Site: brandenburg
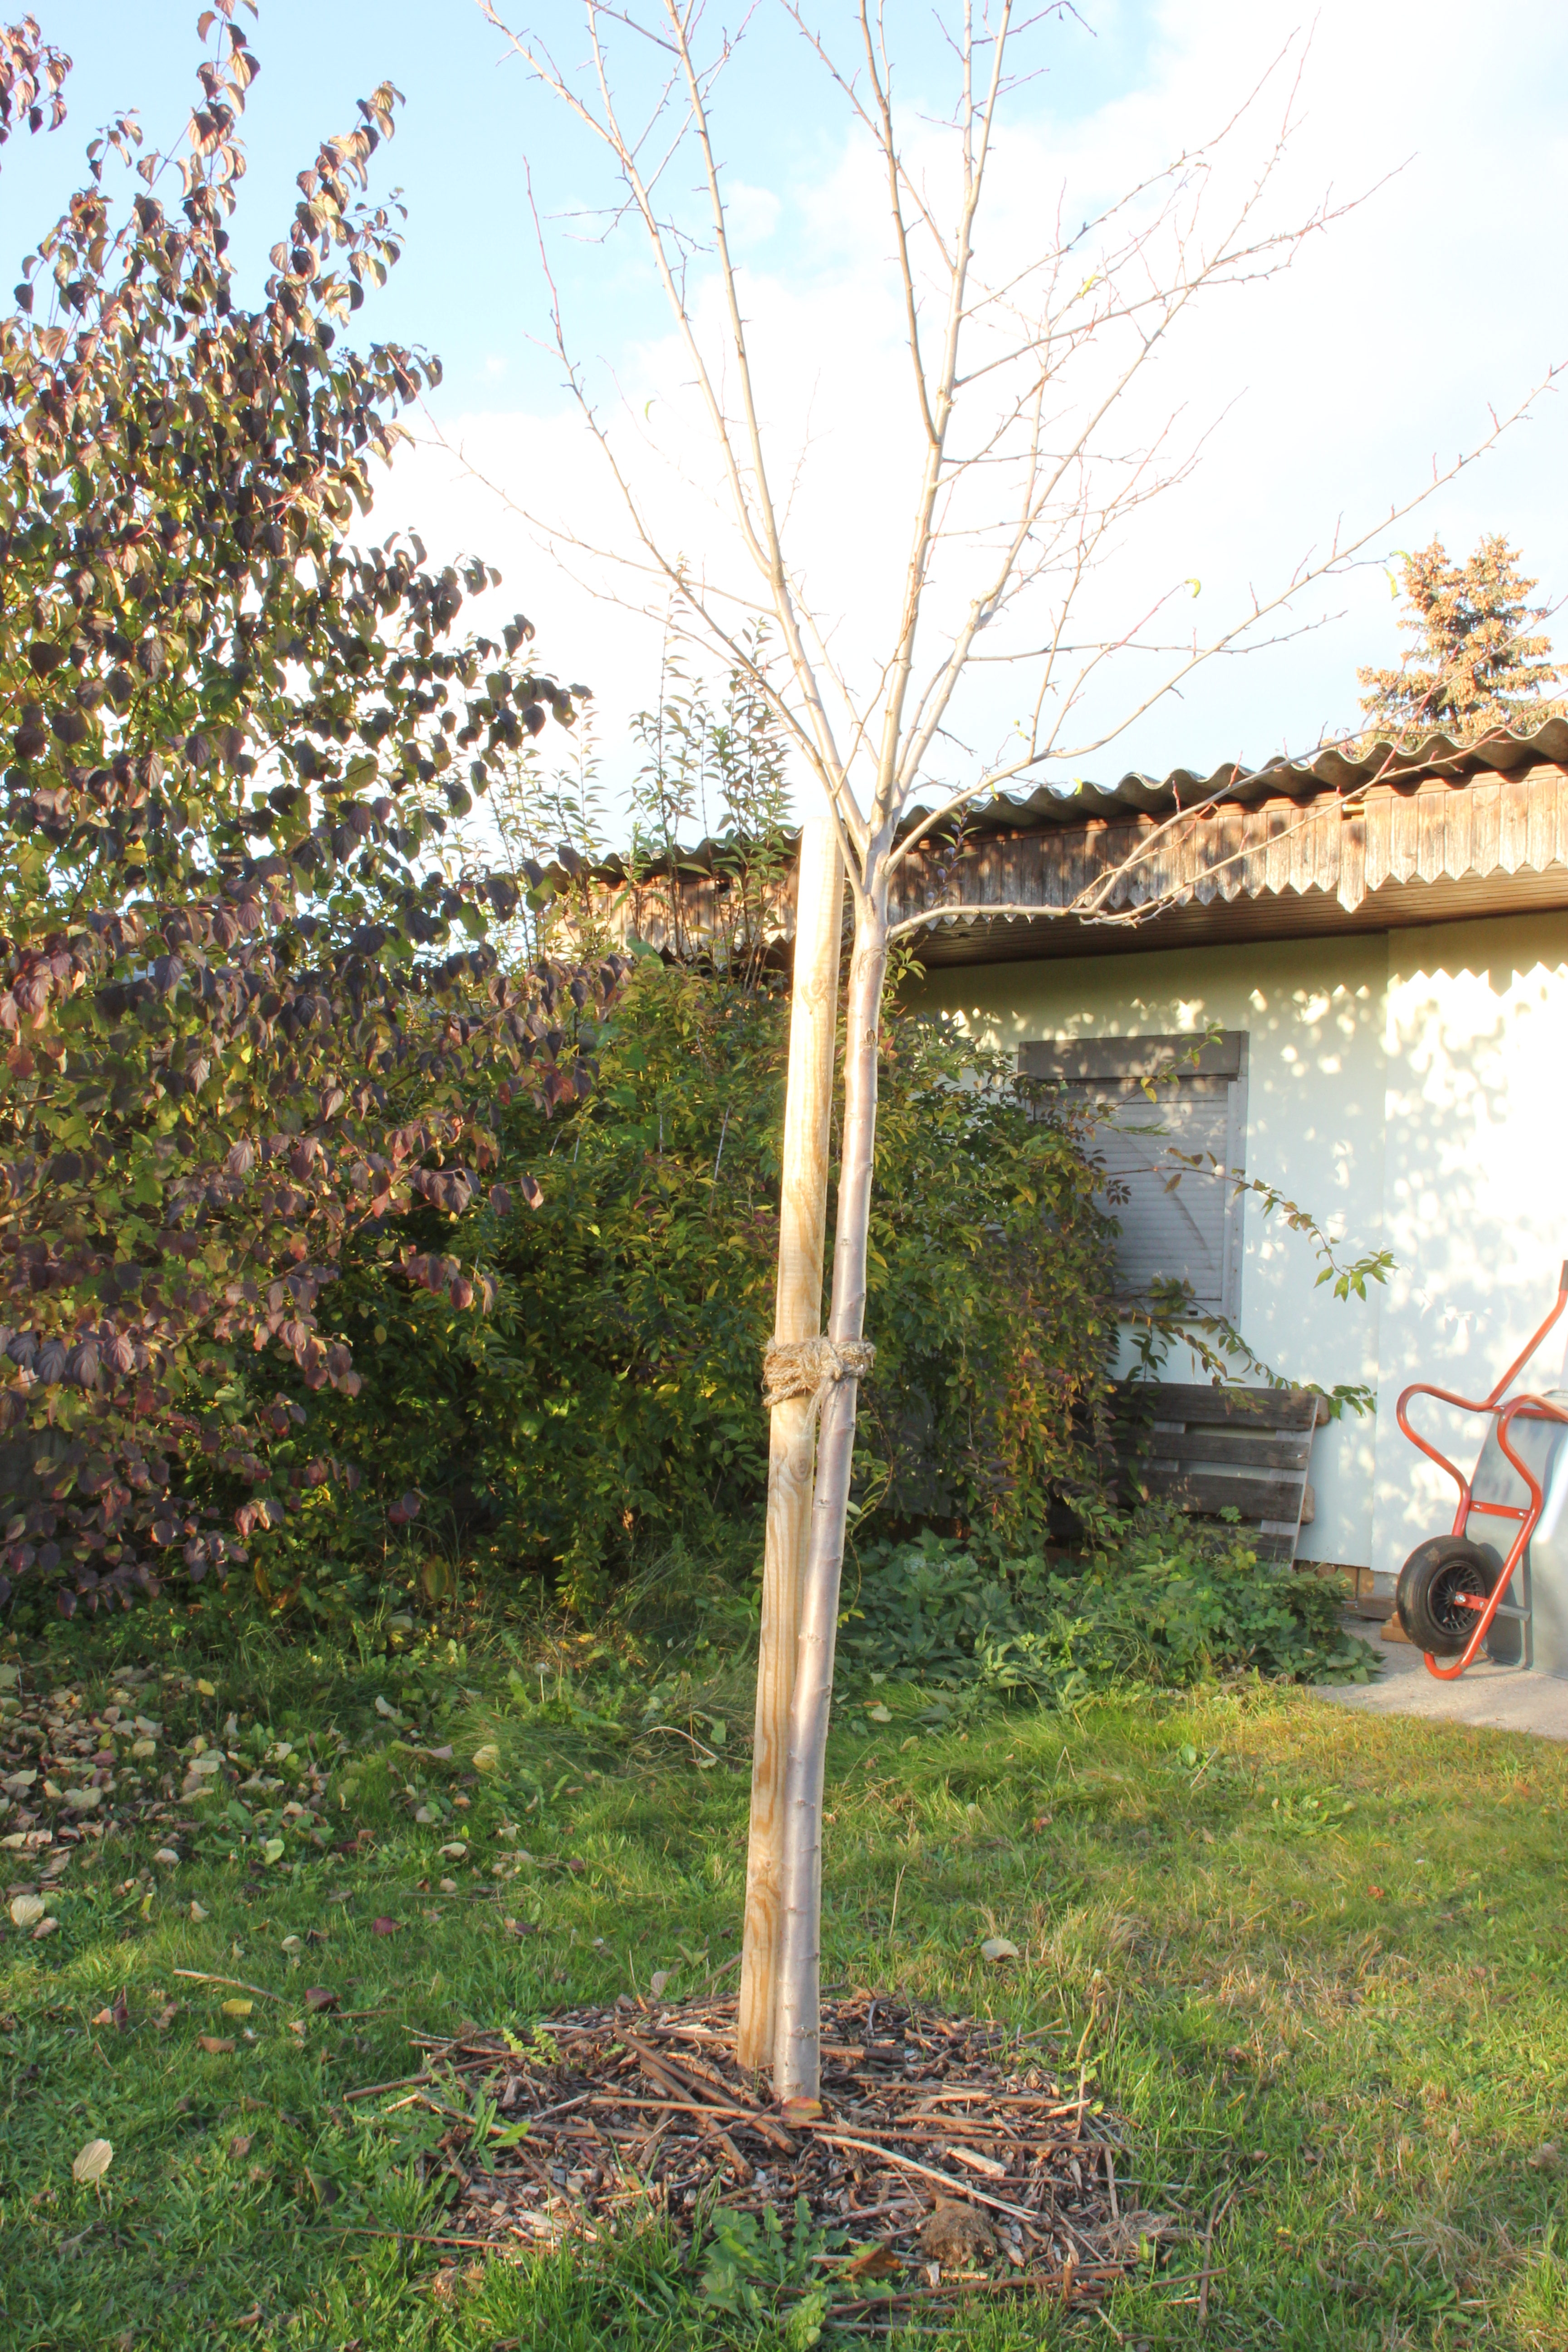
Growth stage (BBCH 91): Senescence, beginning of dormancy